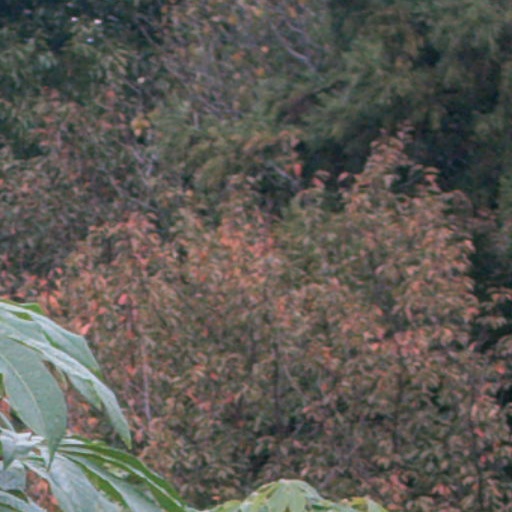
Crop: cassava